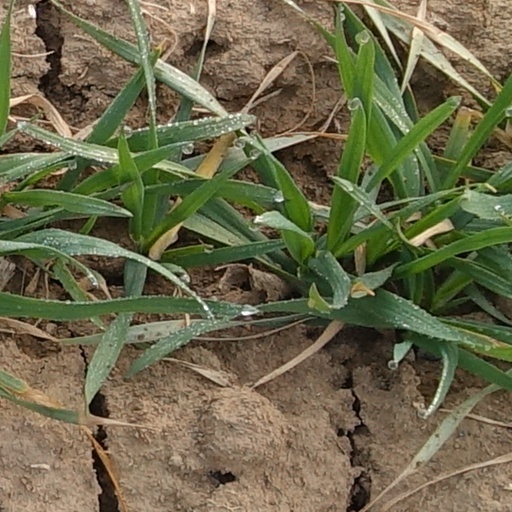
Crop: wheat